Mexican–American War

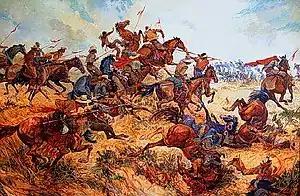
Battle of San Pasqual, a Californio victory led by General Andrés Pico against a superior American force led by General Stephen W. Kearny.

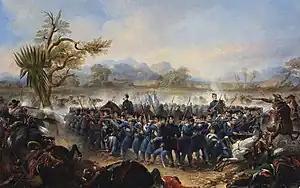
The Battle of Río San Gabriel was a decisive victory of American forces against the Californios during the U.S. conquest of California.

In the United States, increasingly divided by sectional rivalry, the war was a partisan issue and an essential element in the origins of the American Civil War. Most Whigs in the North and South opposed it; most Democrats supported it. Southern Democrats, animated by a popular belief in Manifest Destiny, supported it in the hope of adding slave-owning territory to the South and avoiding being outnumbered by the faster-growing North. O'Sullivan, editor of the "Democratic Review", coined this phrase in its context, stating that it must be "our manifest destiny to overspread the continent allotted by Providence for the free development of our yearly multiplying millions."